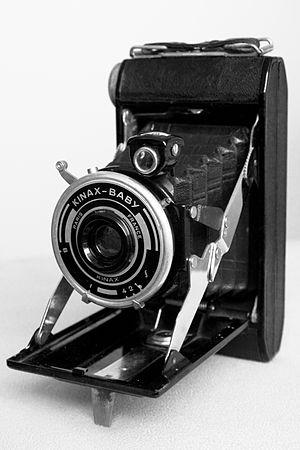
Cet article présente une liste des marques et fabricants de matériel photographique.